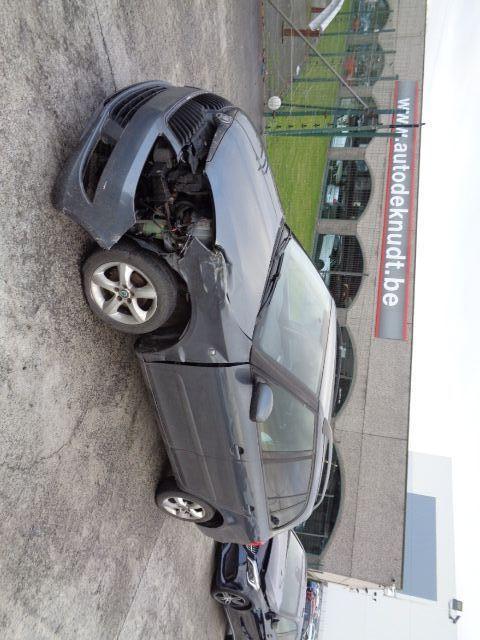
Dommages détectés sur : pare-choc avant, feu avant gauche, capot, aile avant gauche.
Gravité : majeur